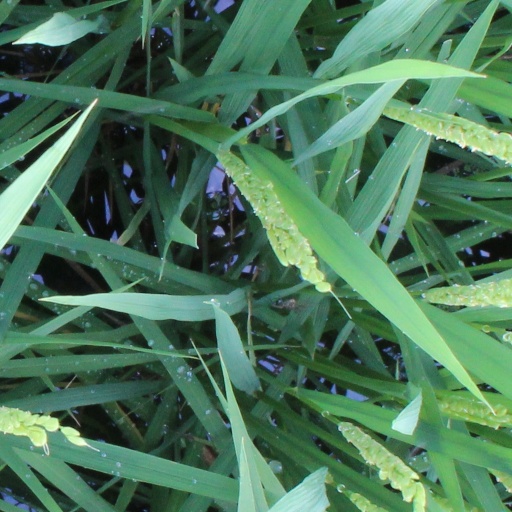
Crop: rice